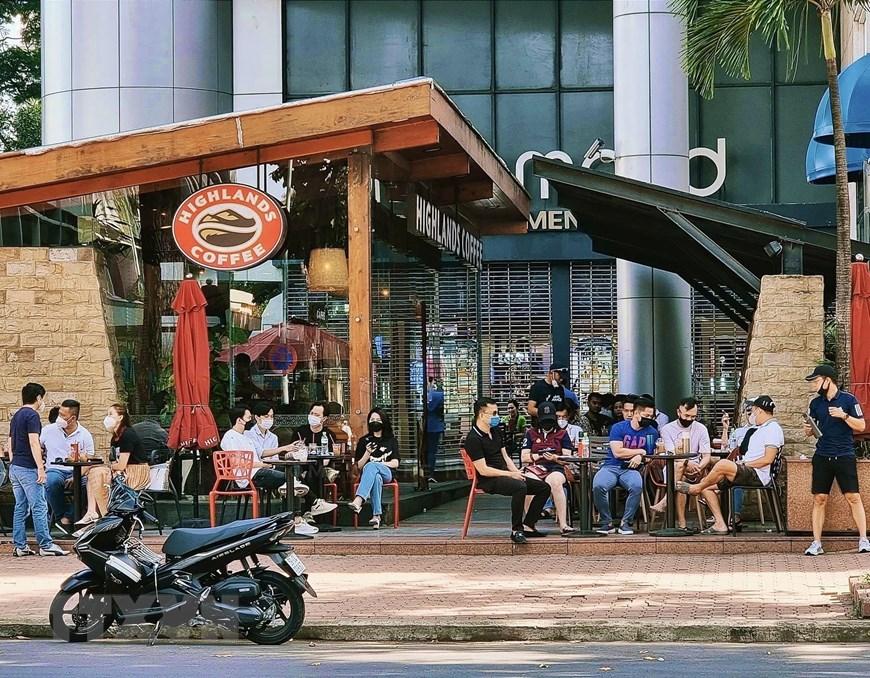
có một chiếc xe máy màu đen đang dựng ở bên đường